Giuseppe Lazzati

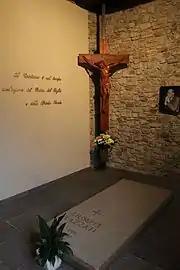
Tomb.

Giuseppe Lazzati was born on 22 June 1909 in Milan in the Porta Ticinese district as the fourth of eight to Carlo Lazzati and Angela Mezzanotte. His baptism was celebrated on 25 June at the church of San Gottardo al Corso in Milan.